Ontario Highway 8

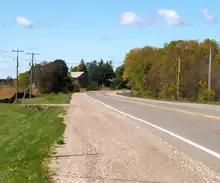
A two lane highway with gravel shoulders passes through farmland, with a barn in the distance

The maintains approximately of King Street and Shantz Hill Road at the Highway401 interchange as an unsigned portion of Highway8.